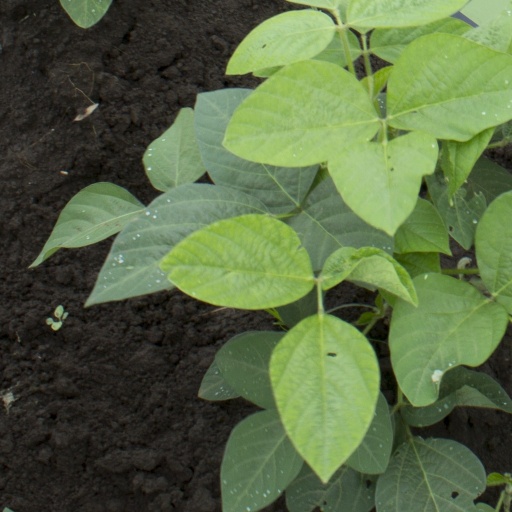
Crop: soybean